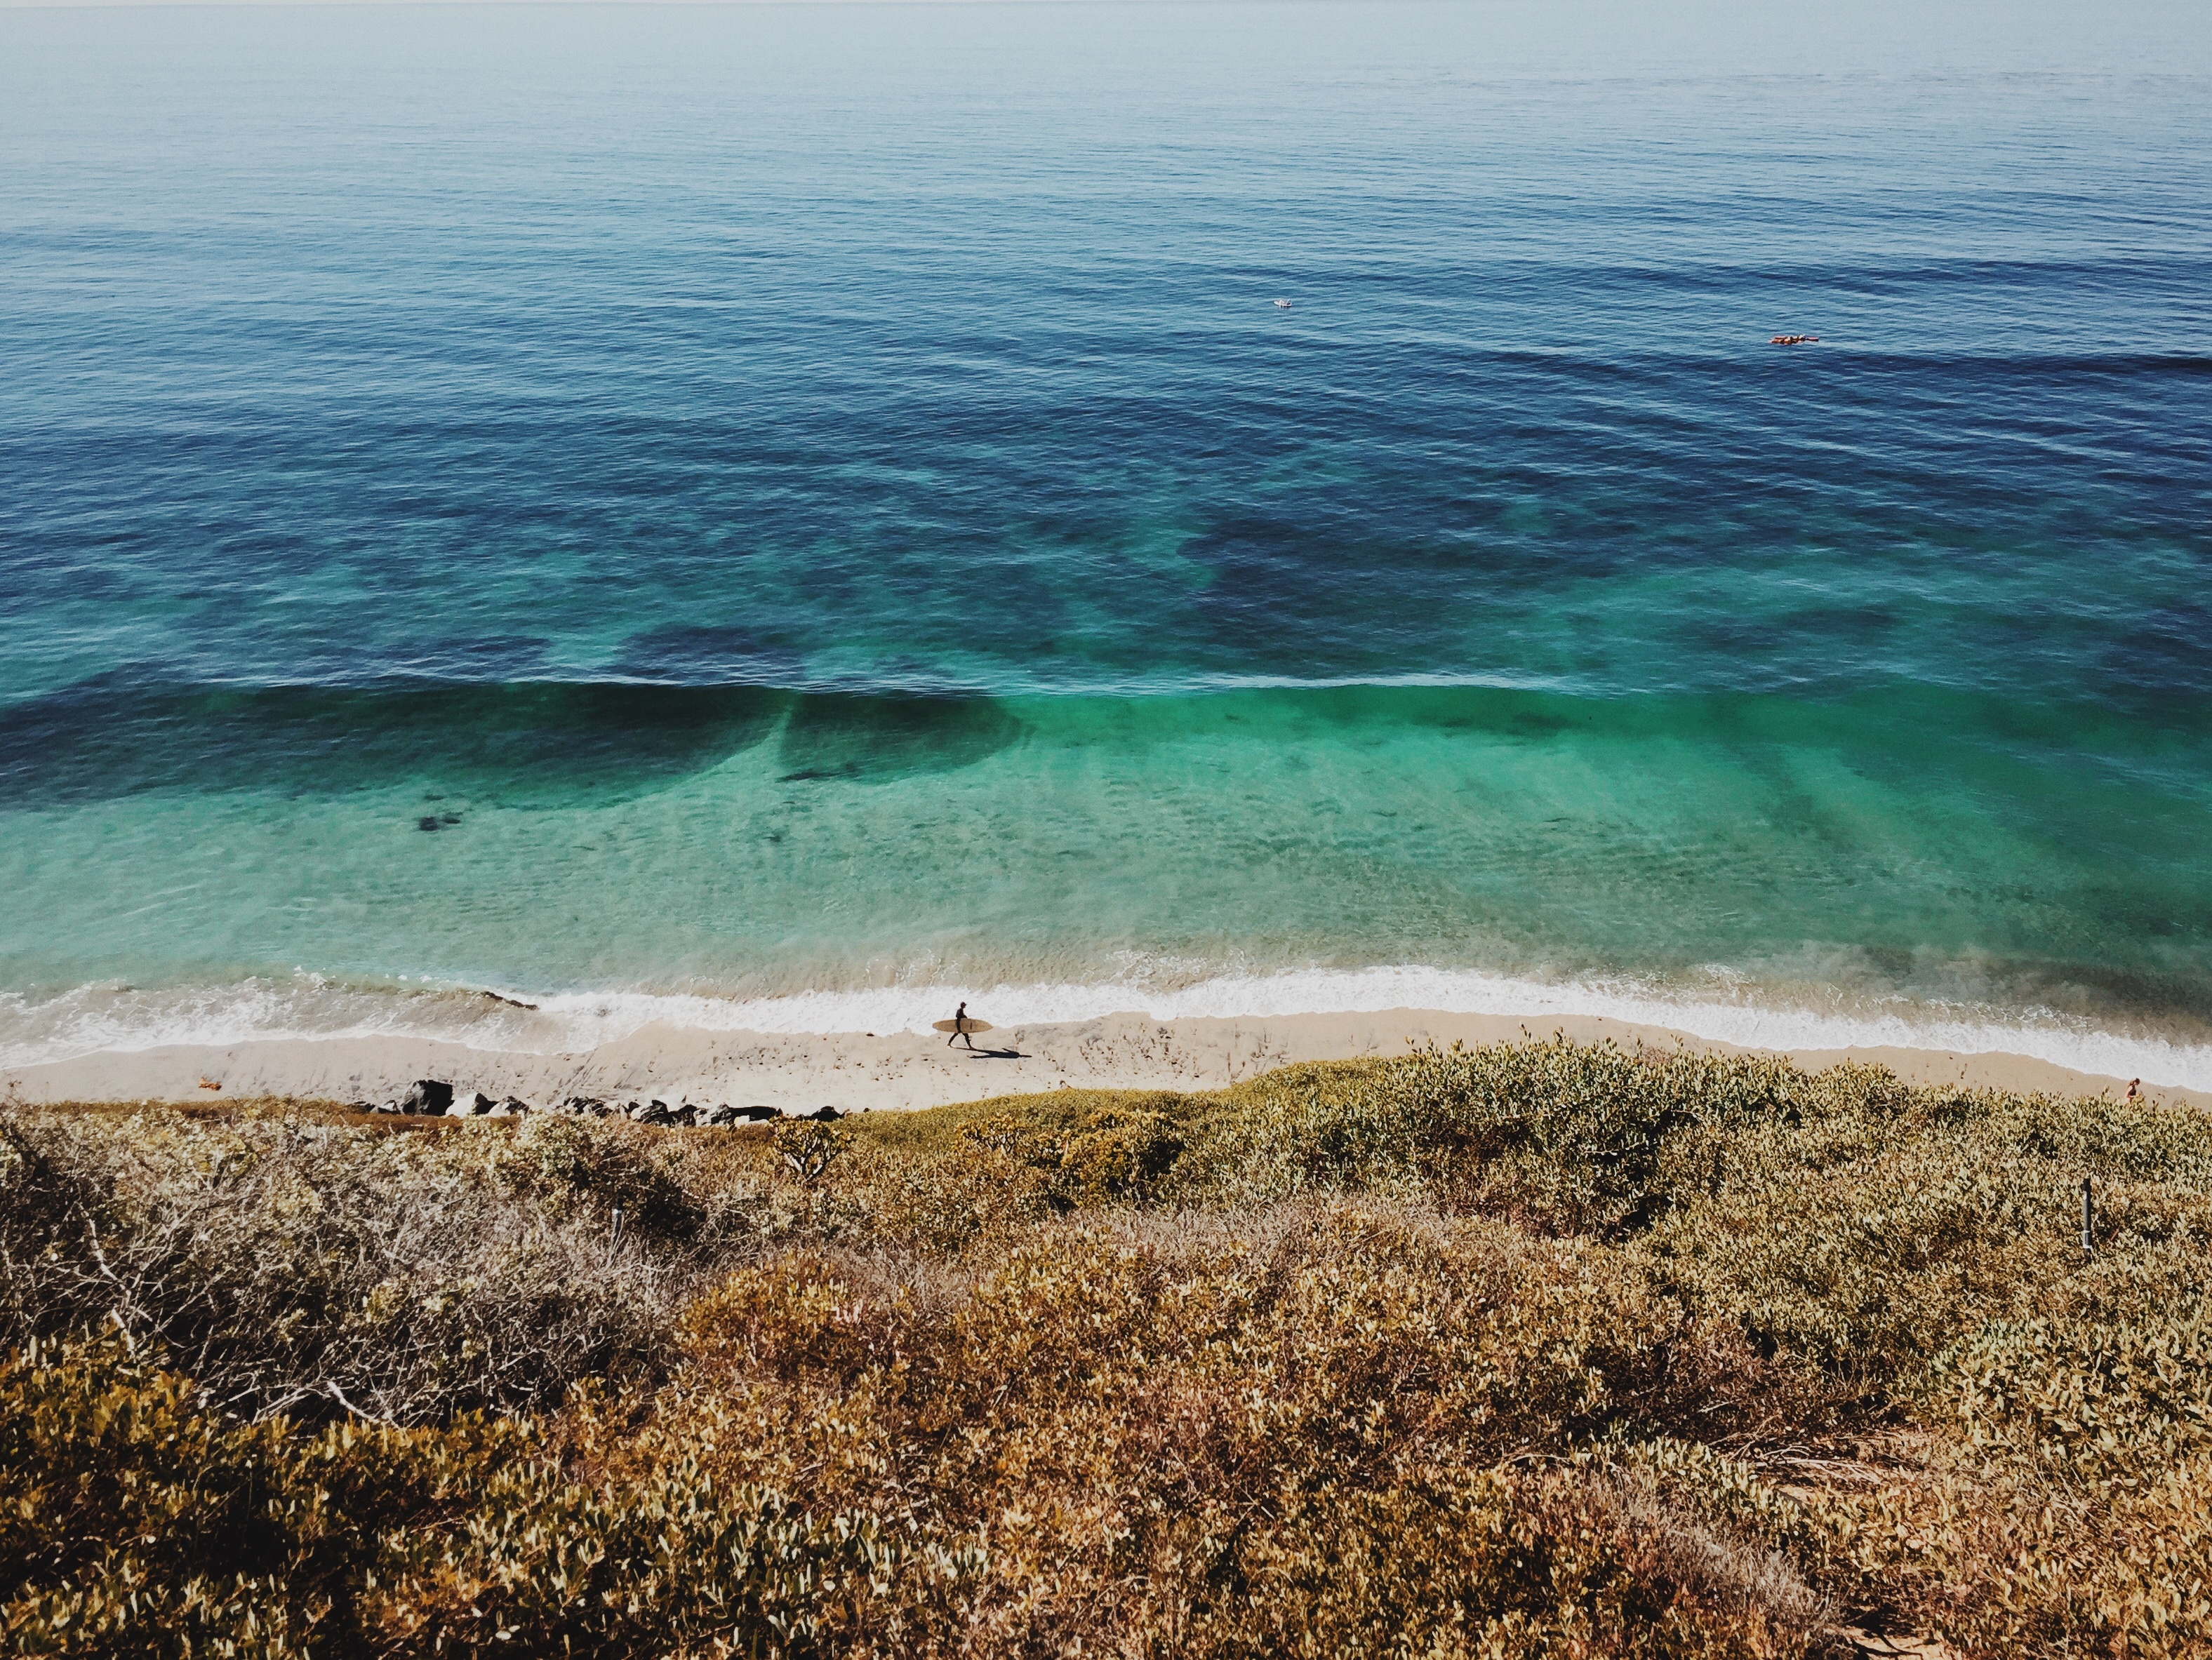
beach, sea, coast, water, grass, sand, rock, ocean, horizon, shore, wave, surfer, cliff, bay, terrain, material, body of water, habitat, cape, wind wave